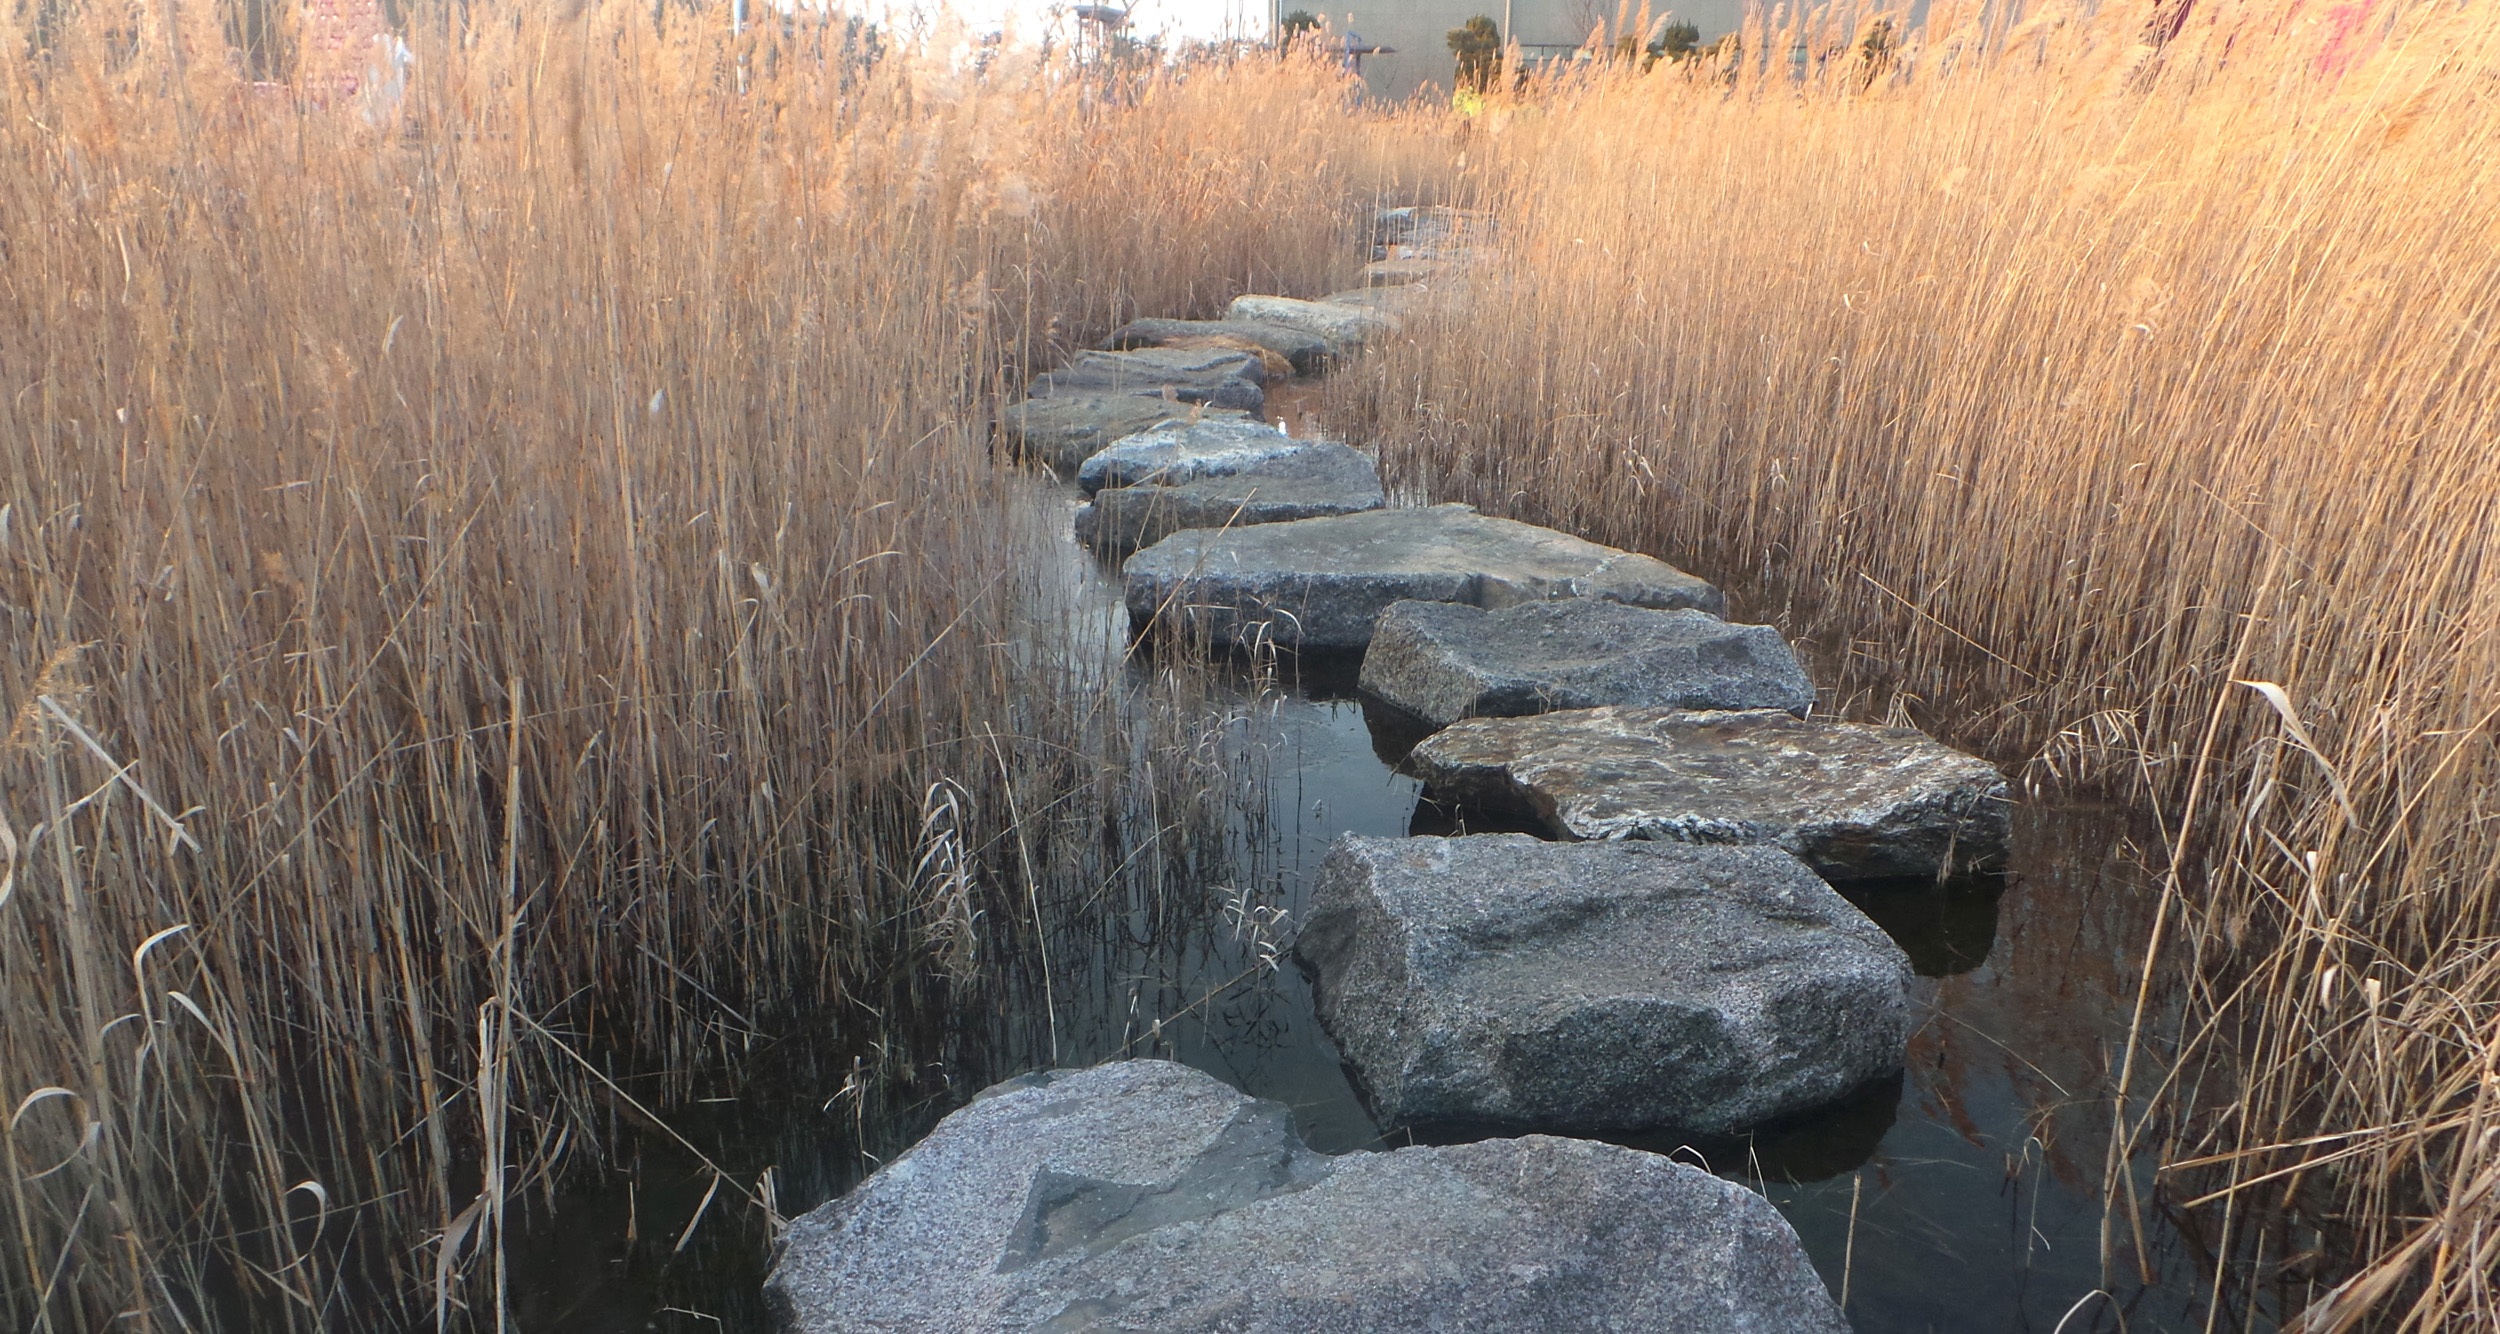
grass, rock, wilderness, winter, trail, river, reed, pond, stream, autumn, season, waterway, wetland, stepping stone, habitat, ishibashi, natural environment